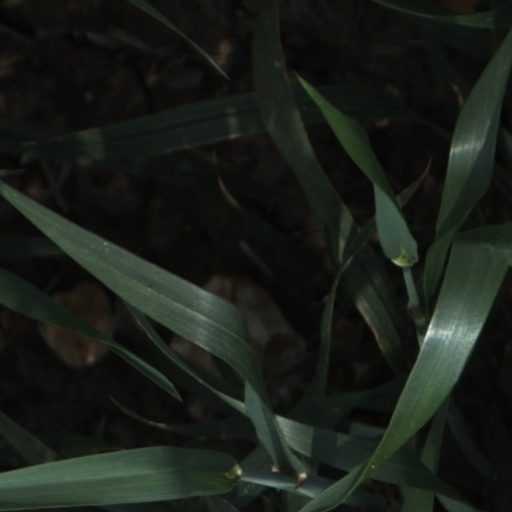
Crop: wheat